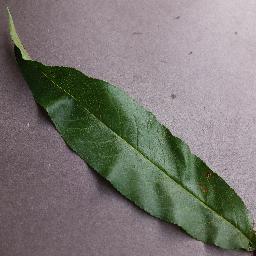
Label: Peach___Bacterial_spot